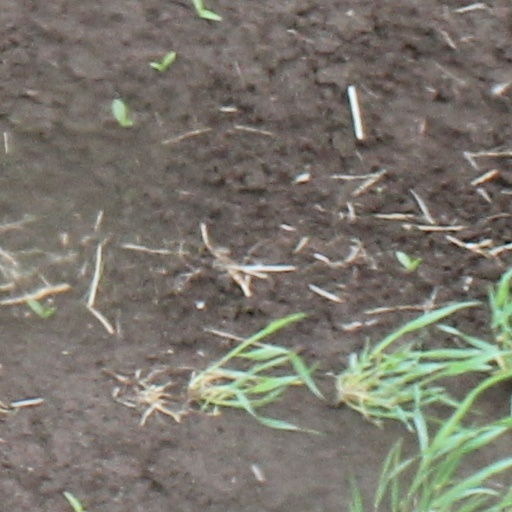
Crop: wheat